Coalition Government of Democratic Kampuchea

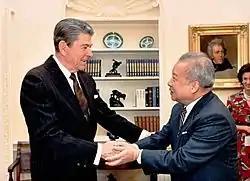
Prince Norodom Sihanouk, for many the recognised leader of Cambodia, pictured with US President Ronald Reagan in the Oval Office, 11 October 1988.

The signing ceremony of the coalition took place in Kuala Lumpur on 22 June 1982. The president of the coalition was Prince Norodom Sihanouk, the prime minister was the KPNLF leader Son Sann and the foreign secretary was PDK leader Khieu Samphan.